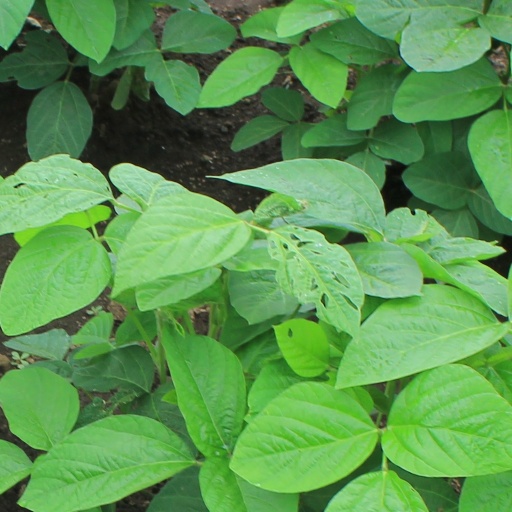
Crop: soybean